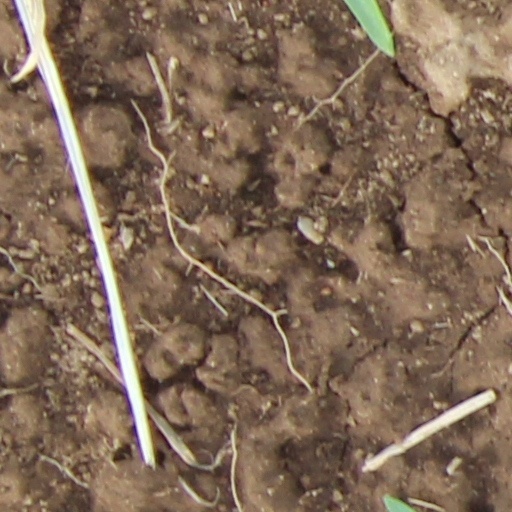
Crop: wheat